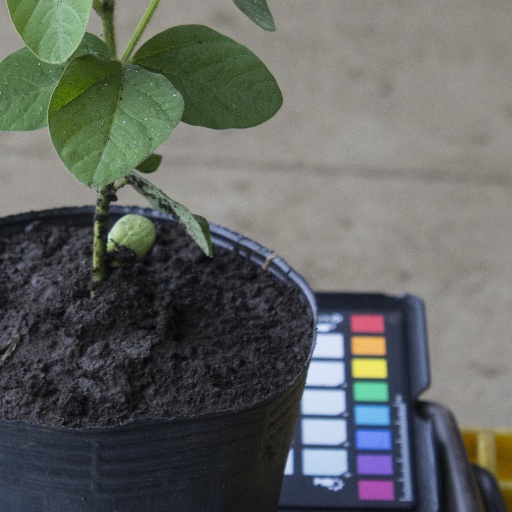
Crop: soybean